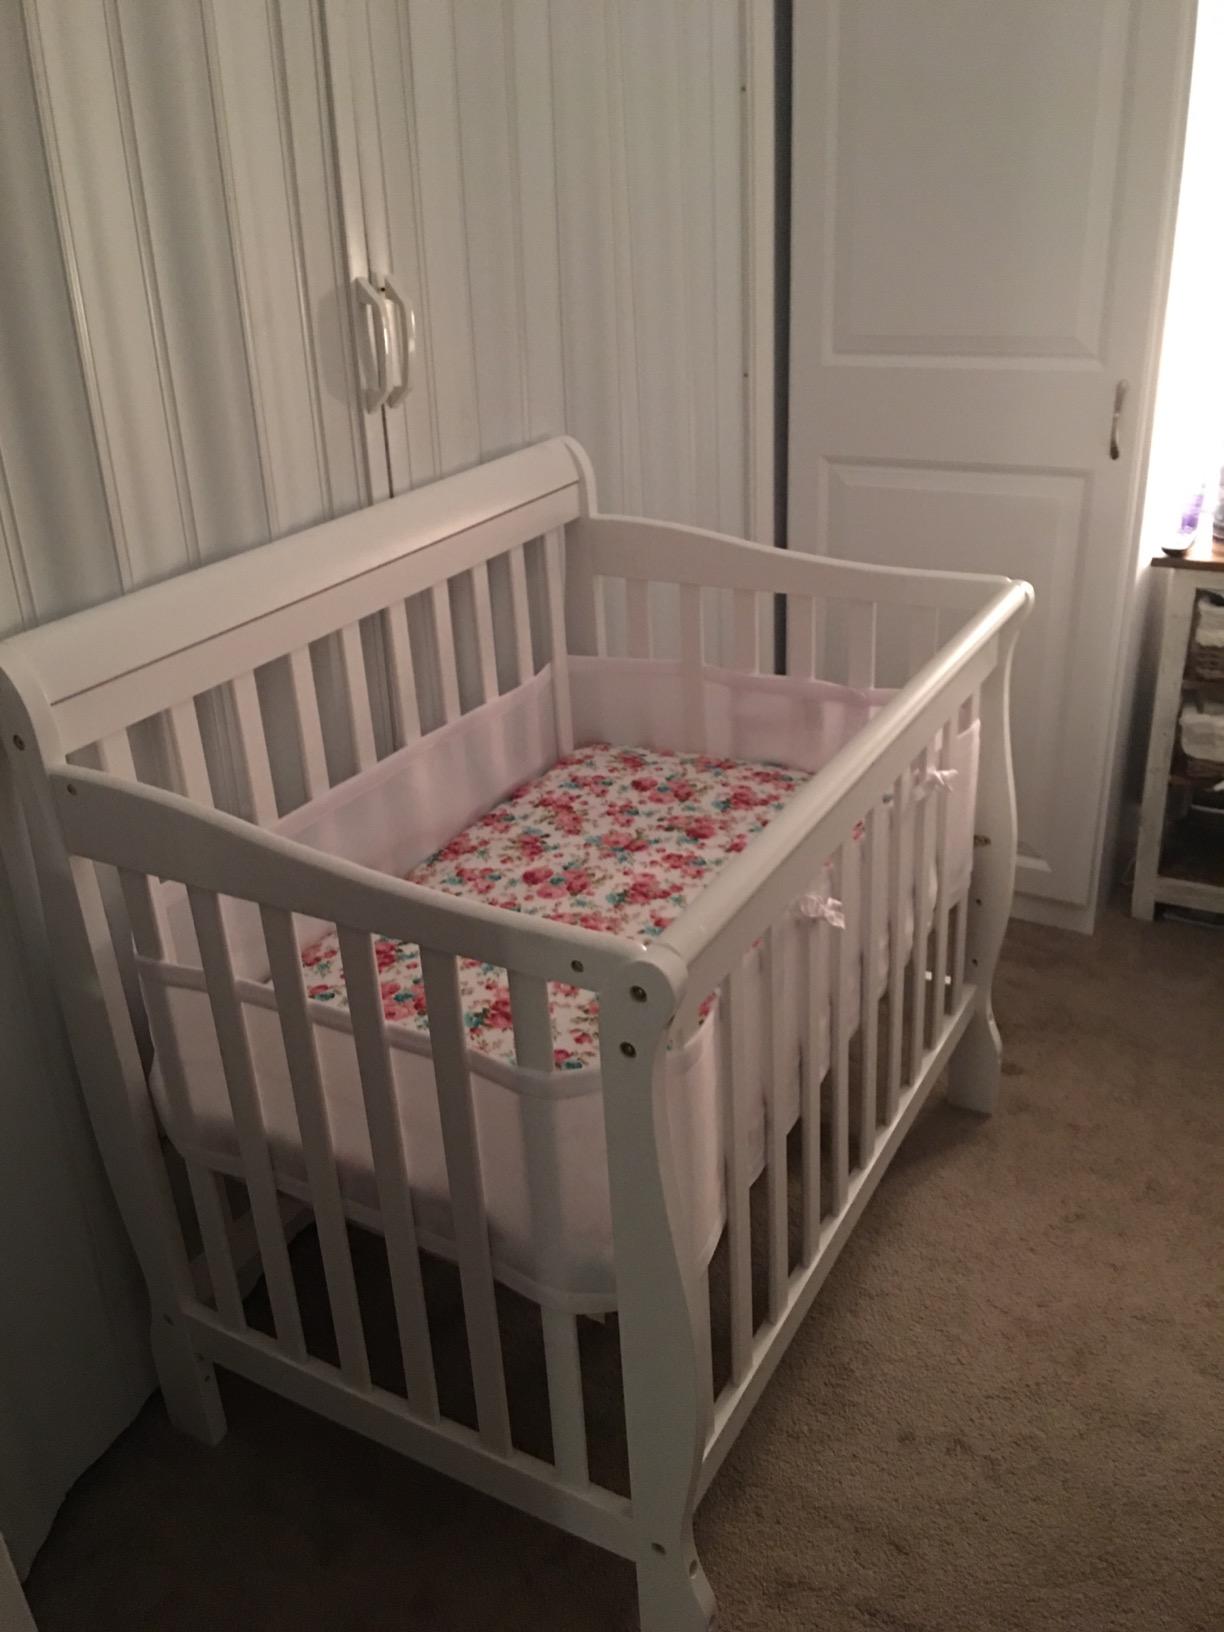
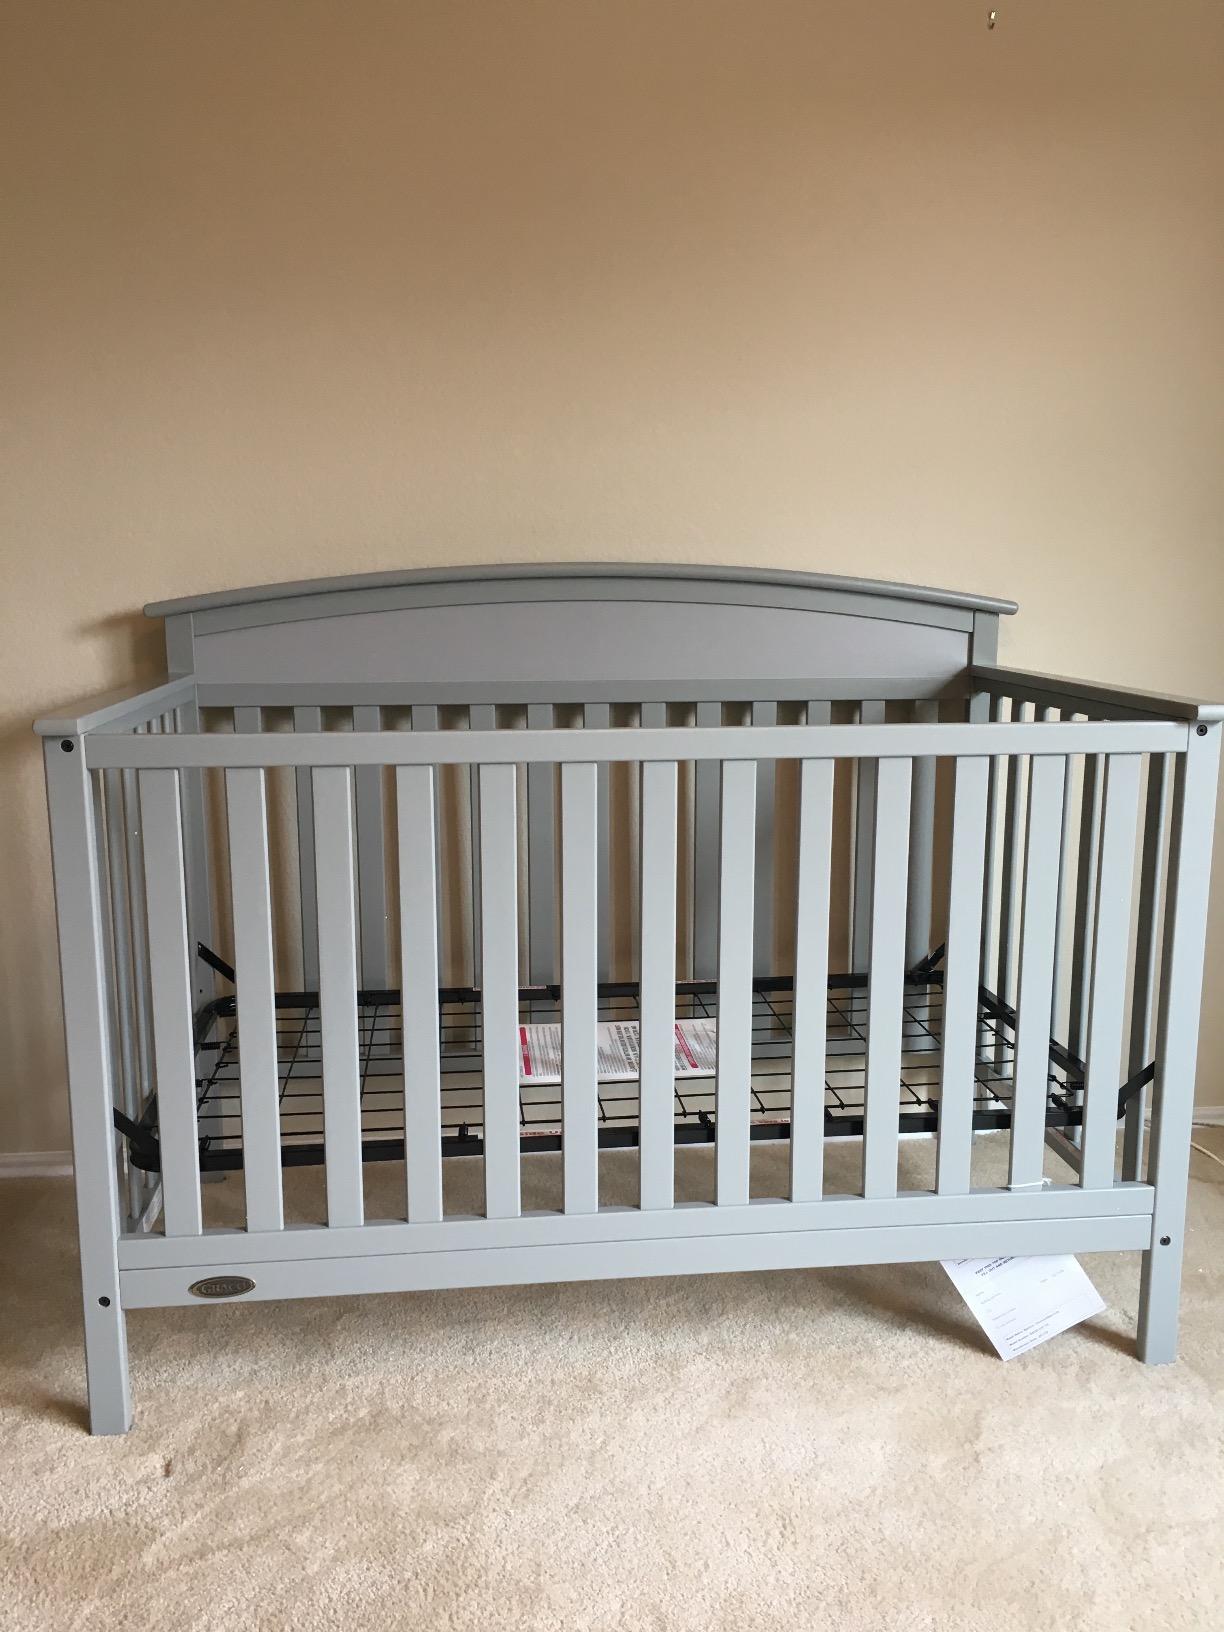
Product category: products_crib
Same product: no